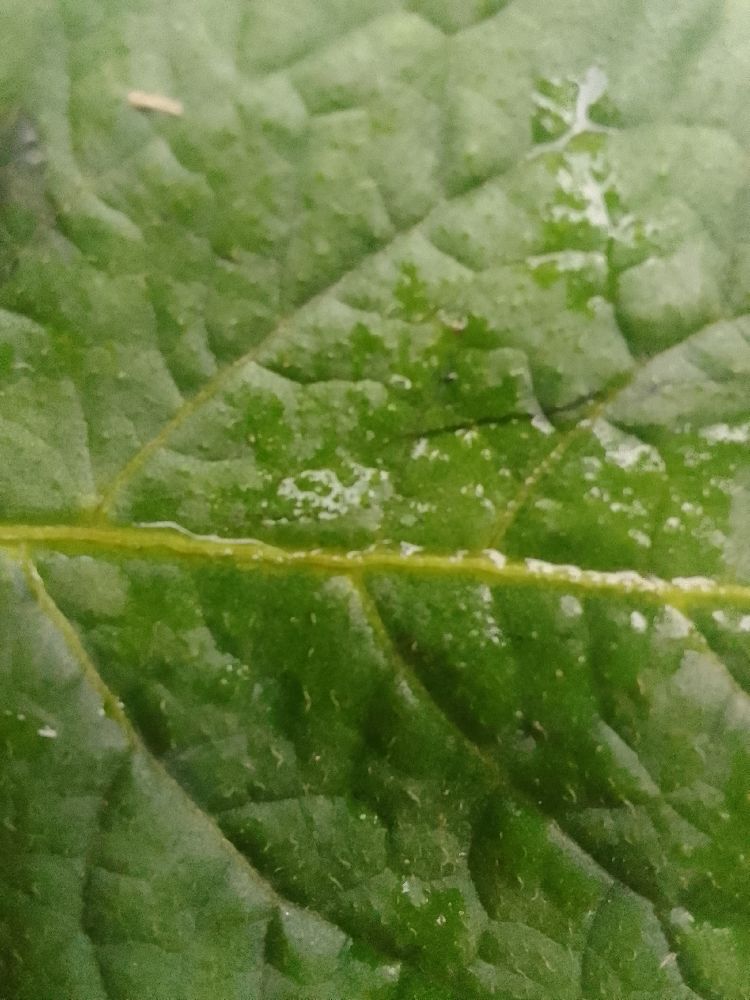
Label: Healthy